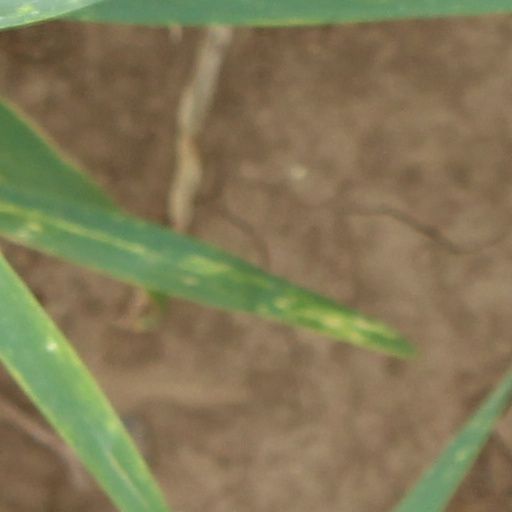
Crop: wheat